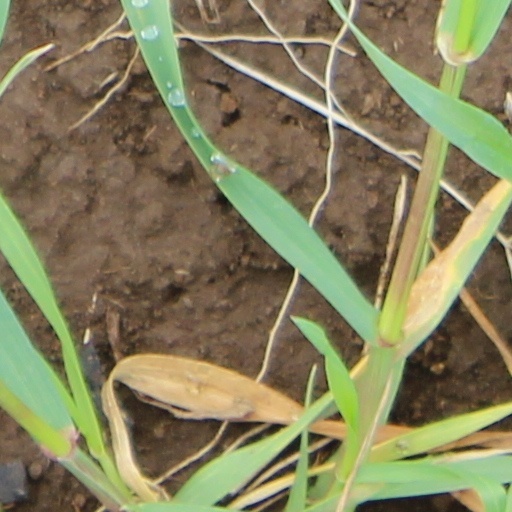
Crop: wheat